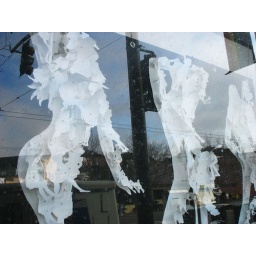
Amazing art piece in a gallery window - figures of strippers made out of paper dolls.